Rogalands Avis

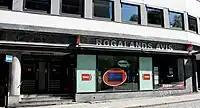
Rogalands Avis building in Stavanger

"Rogalands Avis" was established in 1899. The paper was based in Stavanger and covers the southern Rogaland.